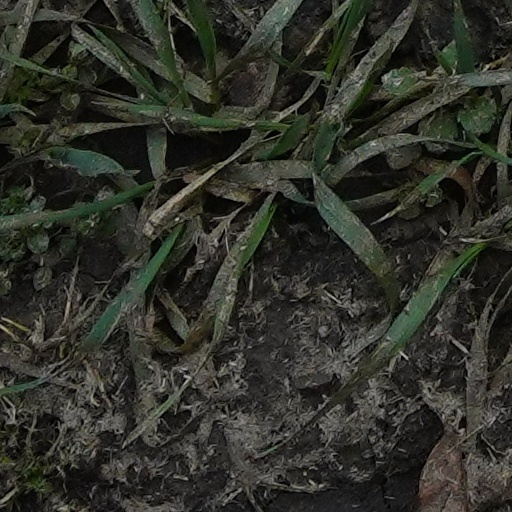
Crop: wheat